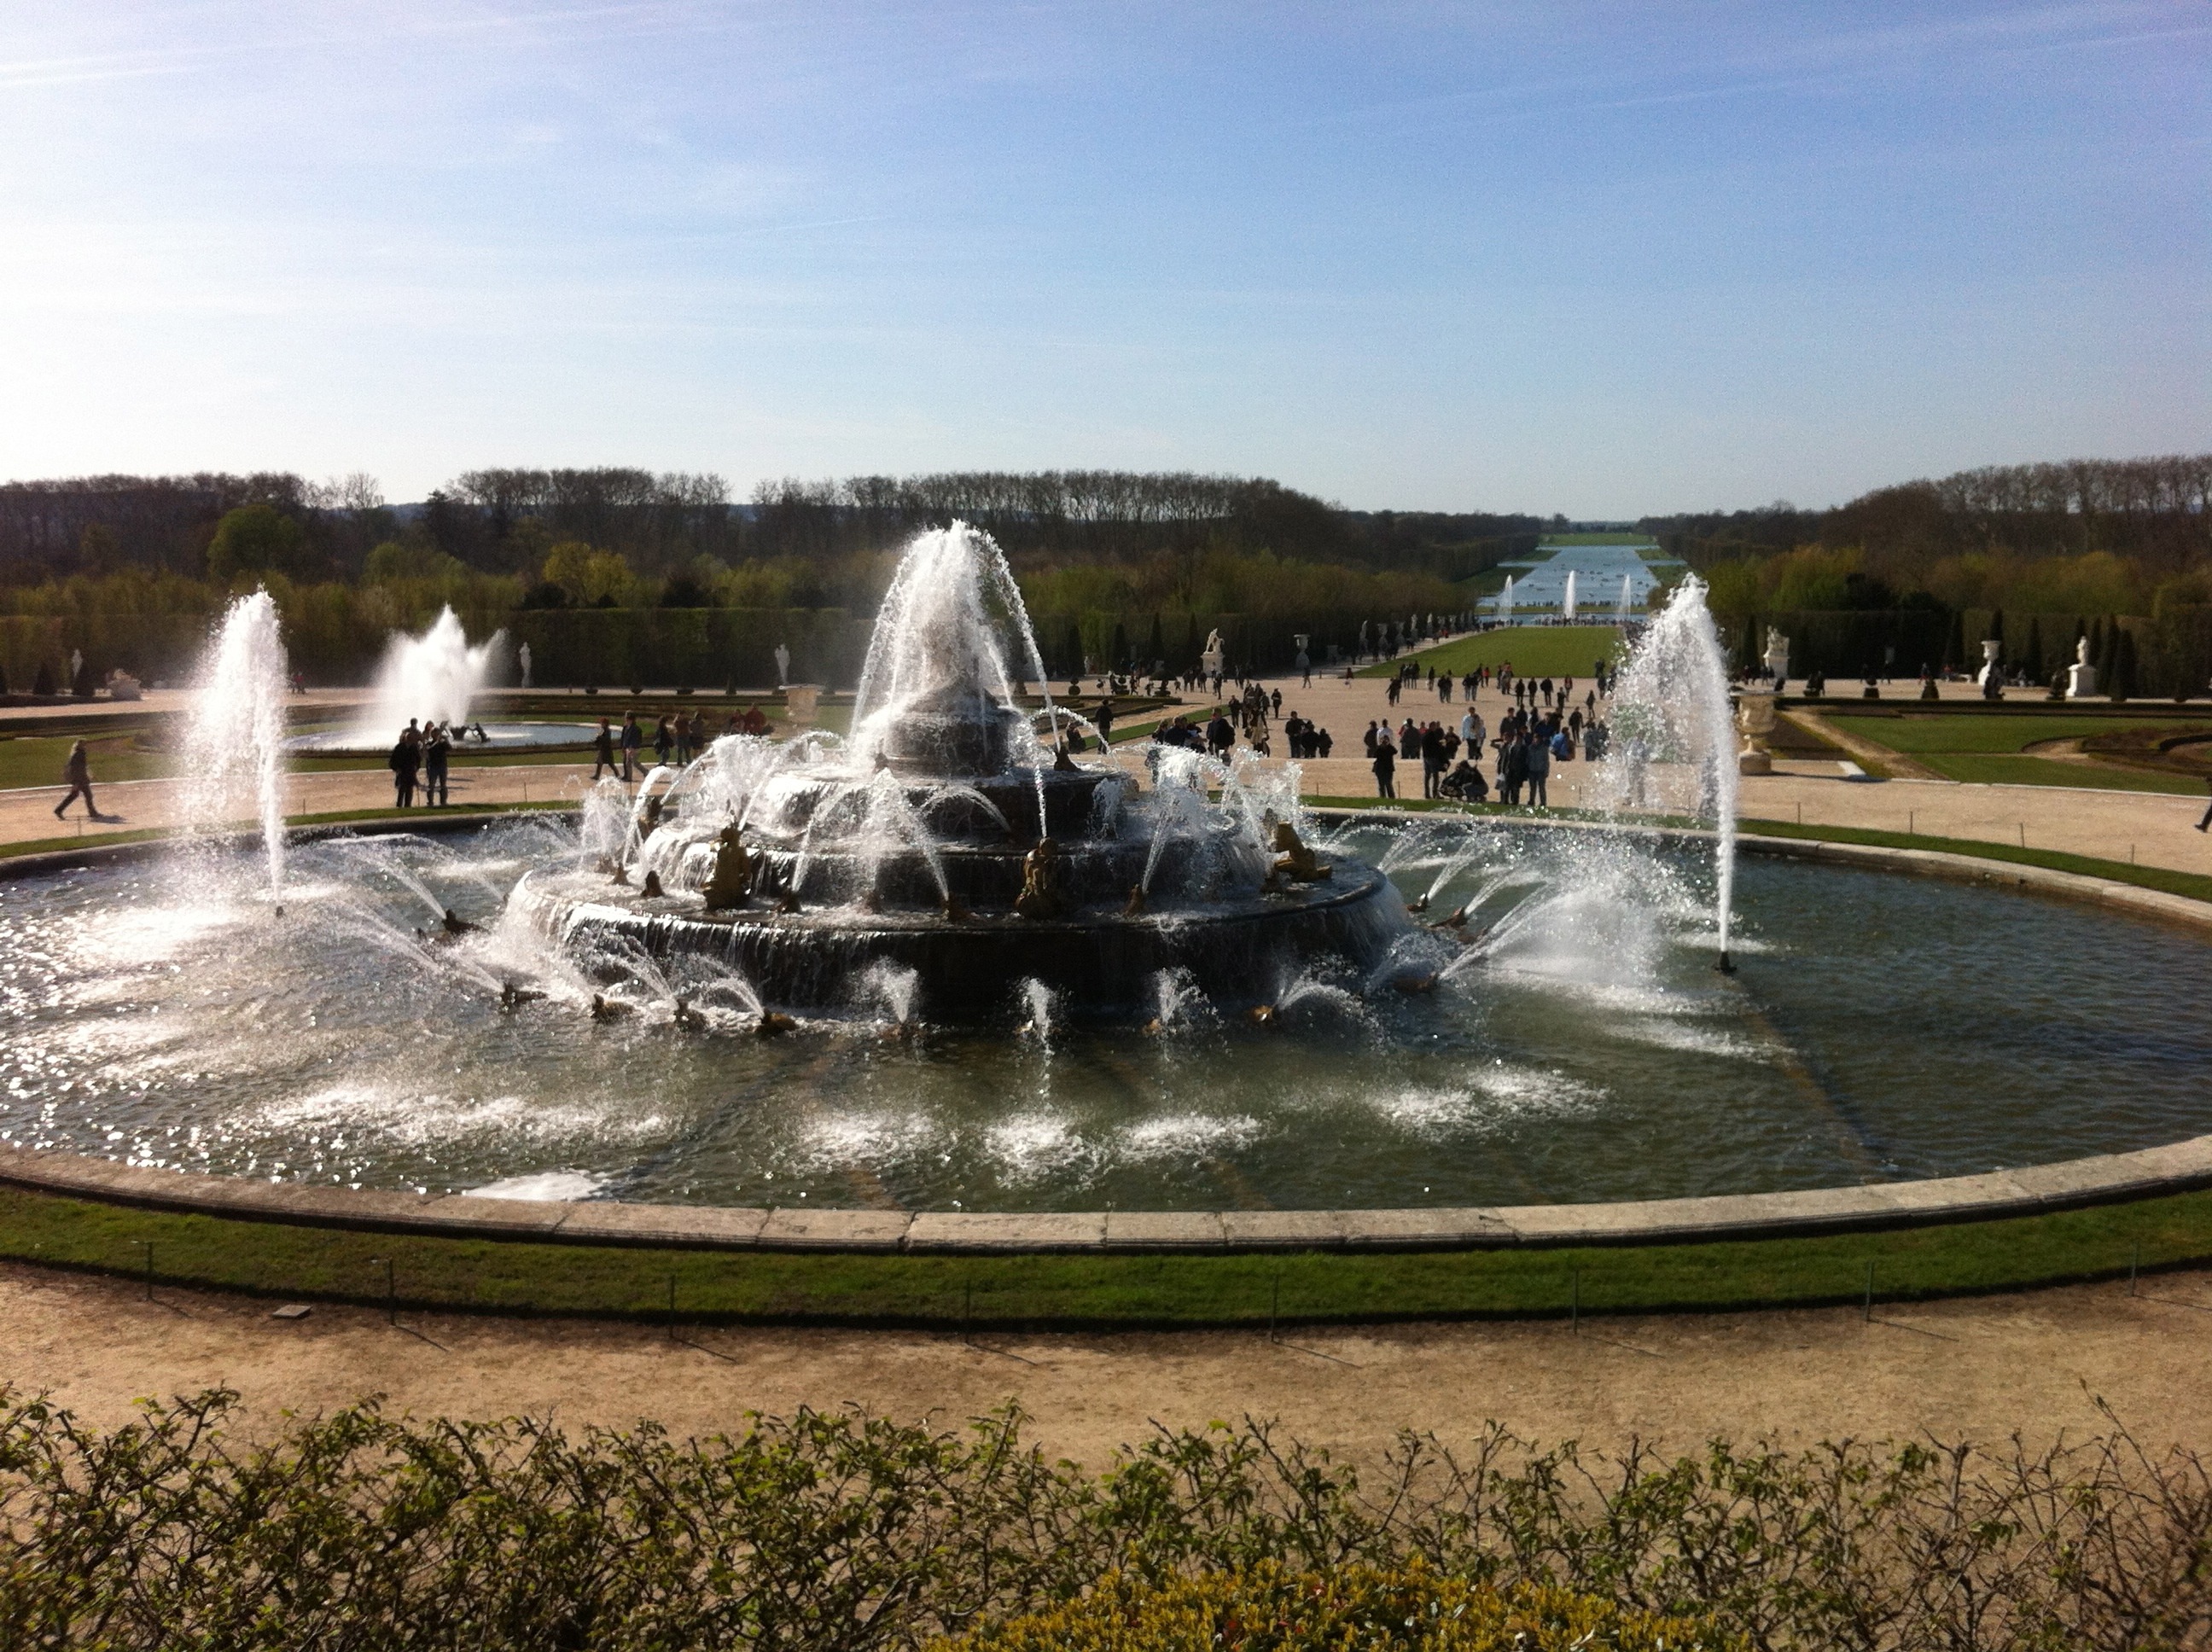
water, outdoor, architecture, flow, splash, spray, park, fresh, memorial, fountain, versailles, water feature, reflecting pool, louis xiv